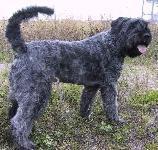
Bouvier_des_Flandres